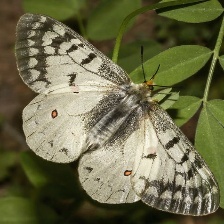
Species: CLODIUS PARNASSIAN